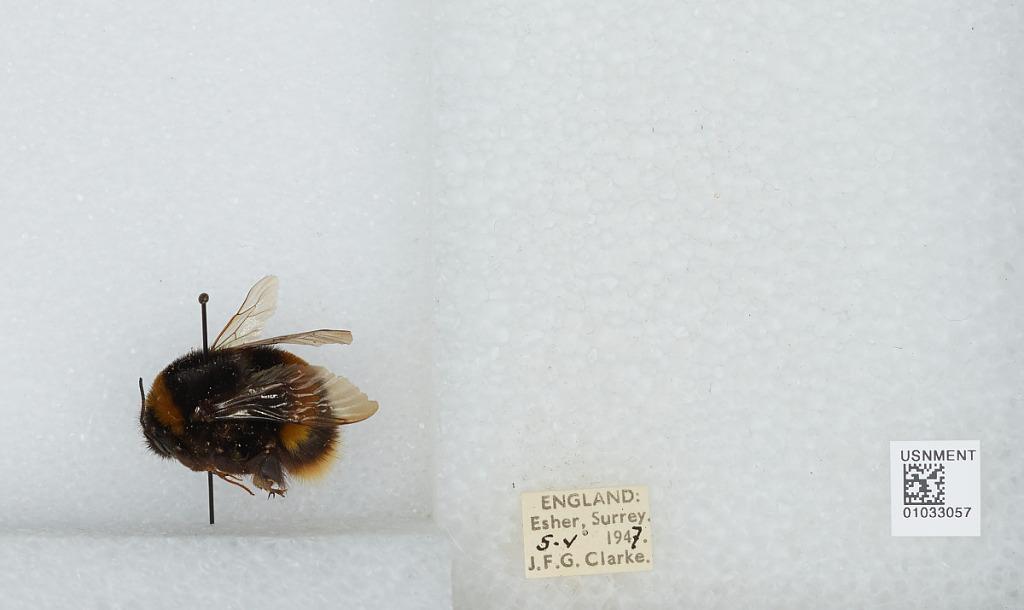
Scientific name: Bombus (Bombus) terrestris audax Harris
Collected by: J. Clarke
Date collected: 1947-5-5
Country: United Kingdom
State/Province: England
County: Surrey
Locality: Esher
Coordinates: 51.3692, -0.365